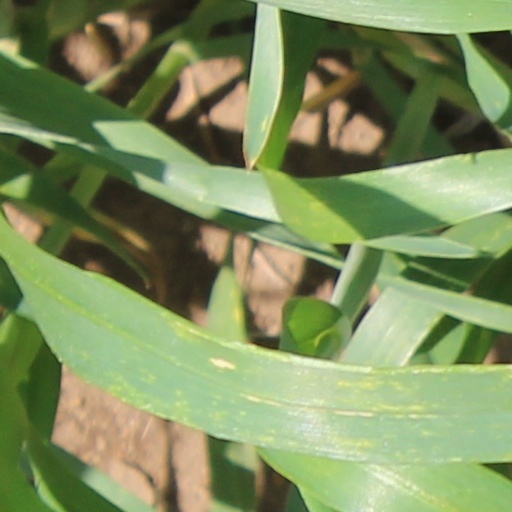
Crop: wheat